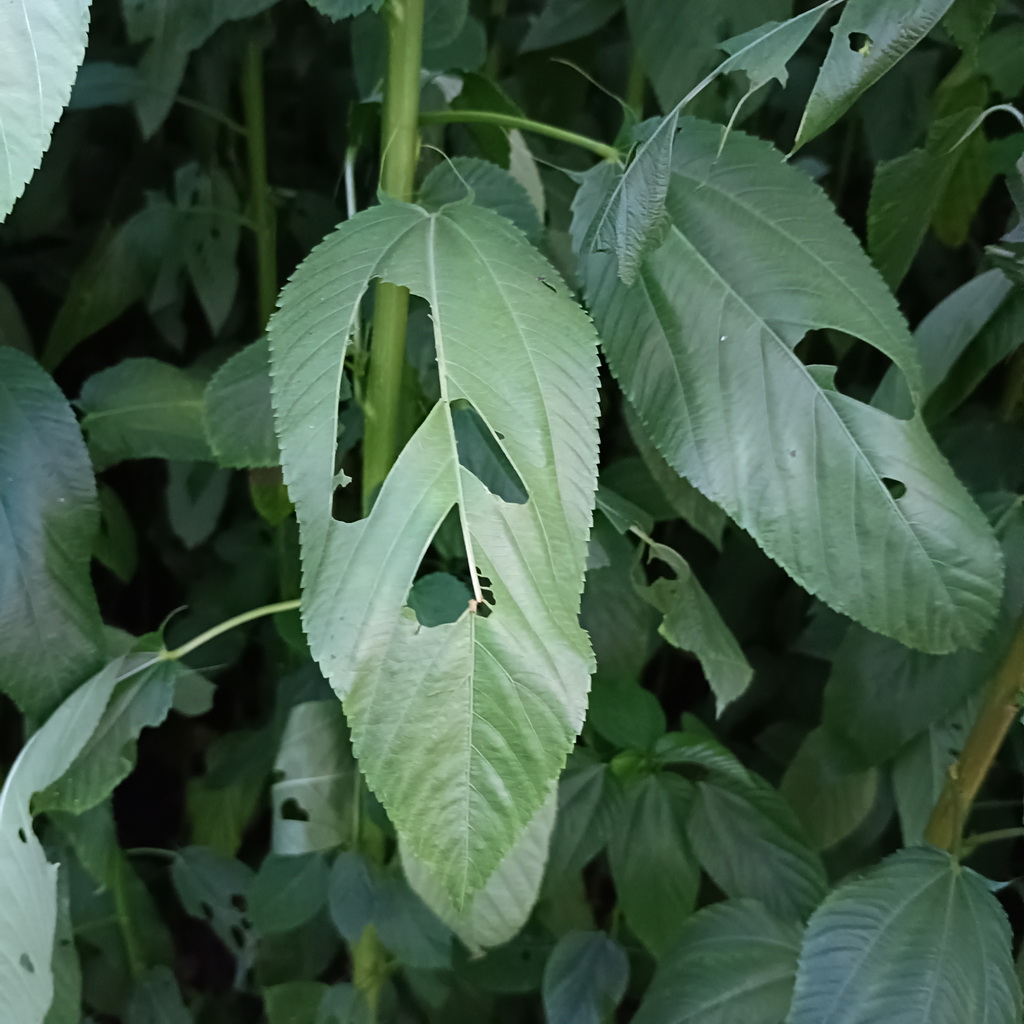
Label: Holed